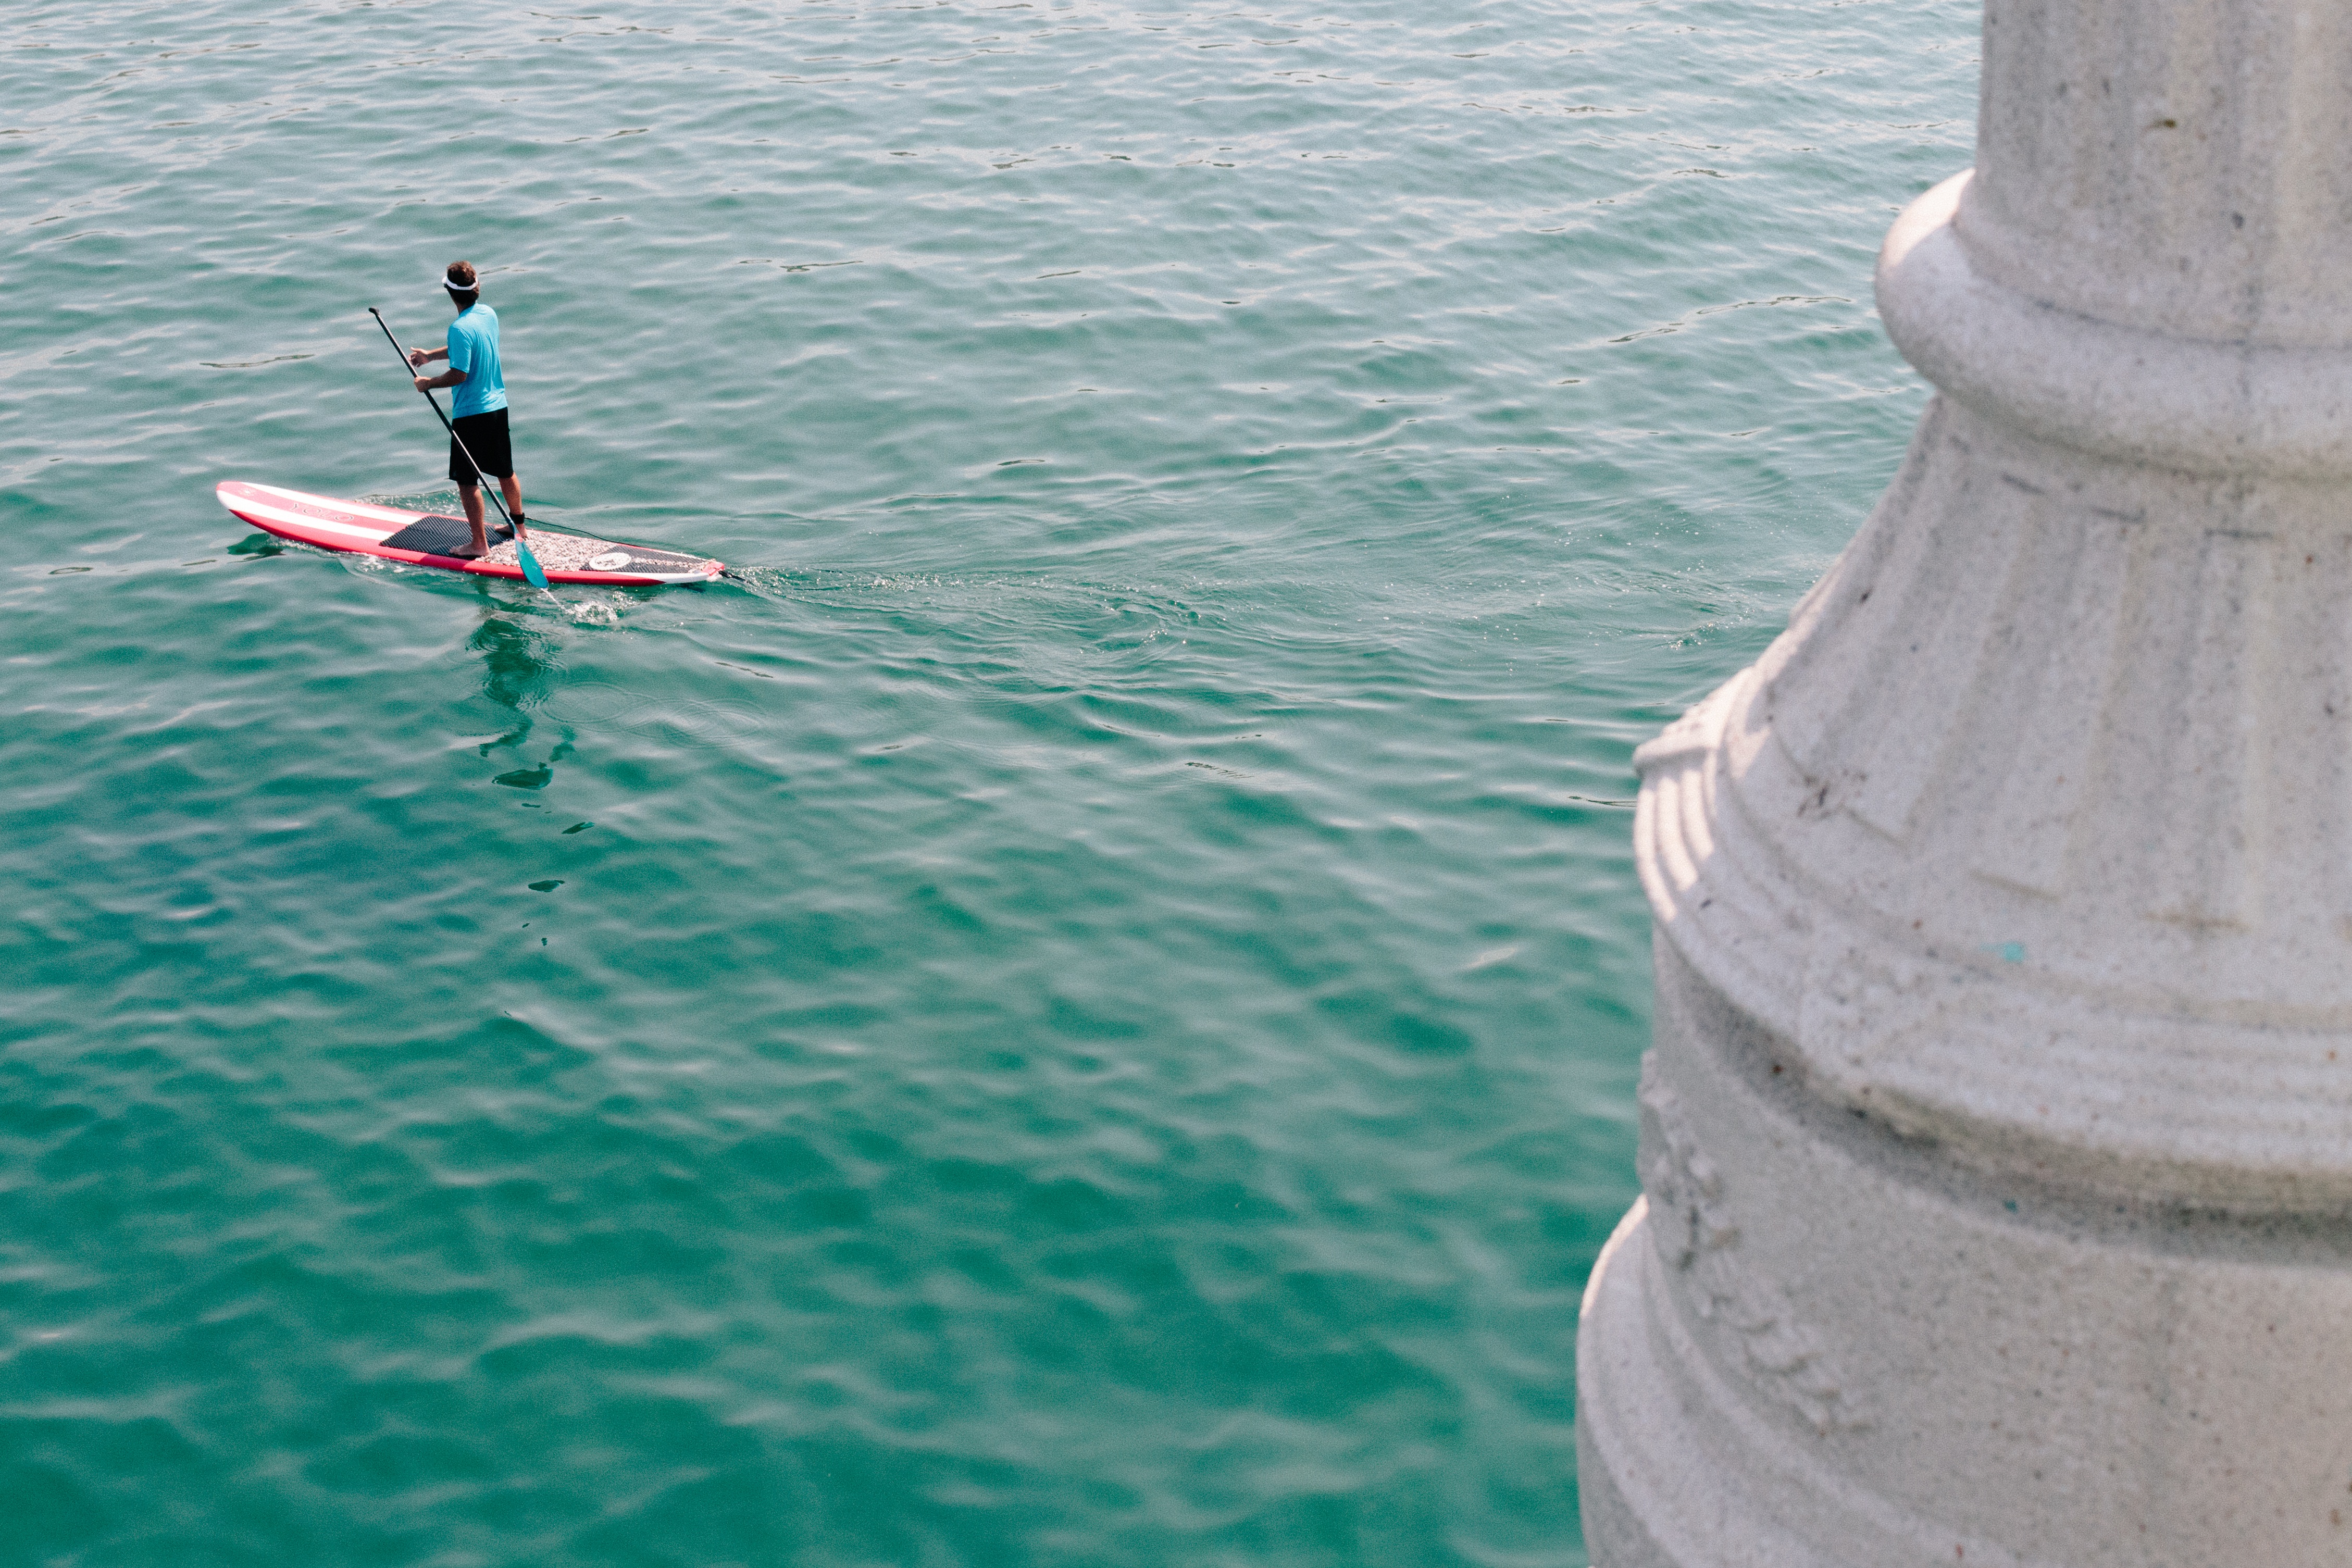
sea, water, ocean, wave, wind, vehicle, sailing, boating